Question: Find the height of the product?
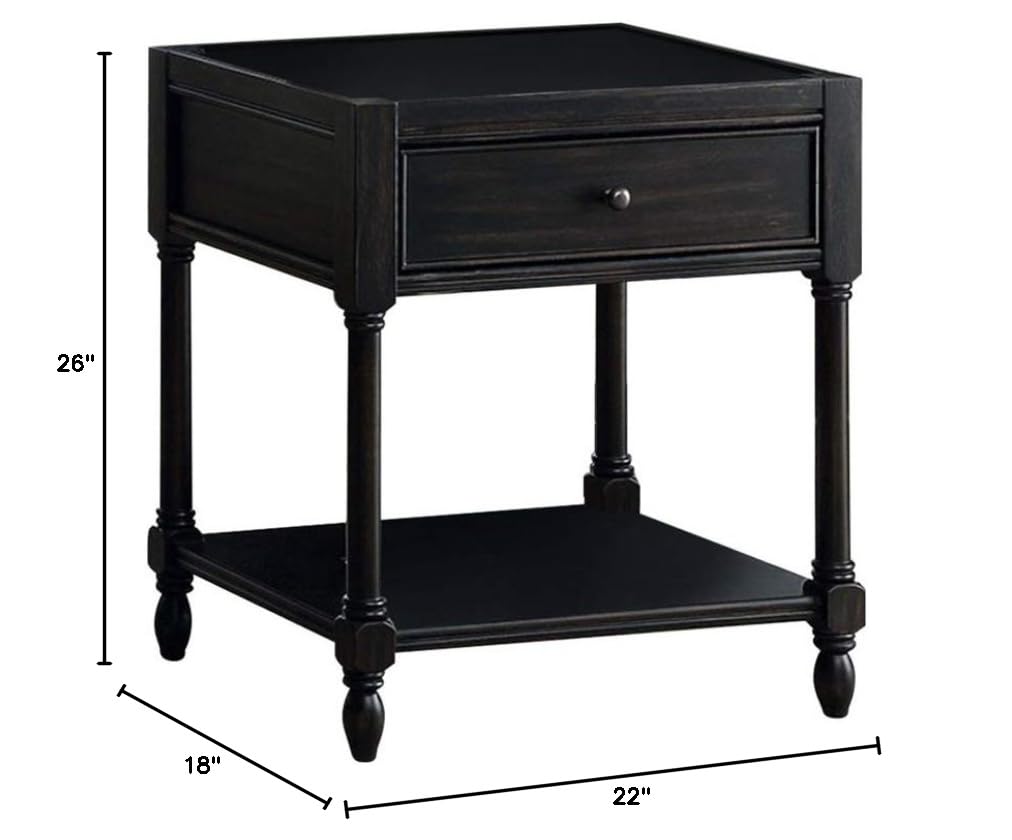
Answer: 26.0 inch